Arrah

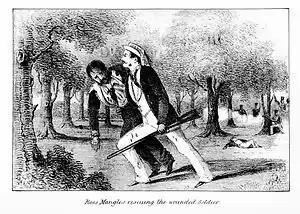
Illustration of British Civilian Ross Mangles rescuing a wounded soldier

On 26 July, the small European and Eurasian contingent of roughly 16 individuals, accompanied by 50 Sikh policemen, barricaded themselves inside Boyle's fortified house. For a week, this garrison was besieged by a force estimated to be in the thousands. An initial British force of about 415 soldiers dispatched from Dinapore to end the siege was ambushed on 29 July. The force, whose white summer uniforms made them visible targets in the dark, was forced to retreat and sustained heavy casualties. During this retreat, two civilians, Ross Mangles and William Fraser McDonell, were recognised for their actions in saving the lives of wounded soldiers, and both were subsequently awarded the Victoria Cross.